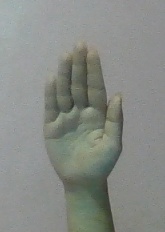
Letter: seen